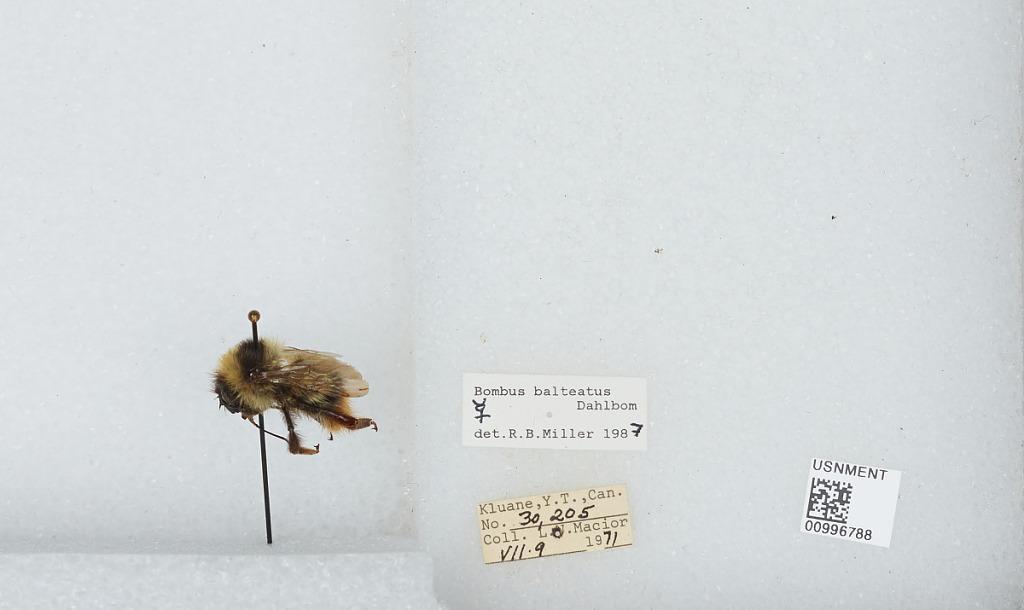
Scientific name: Bombus (Alpinobombus) balteatus Dahlbom
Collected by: L. Macior
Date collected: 1971-7-9
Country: Canada
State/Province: Yukon Territory
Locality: Kluane
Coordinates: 60.75, -139.5
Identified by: Miller, R. B.